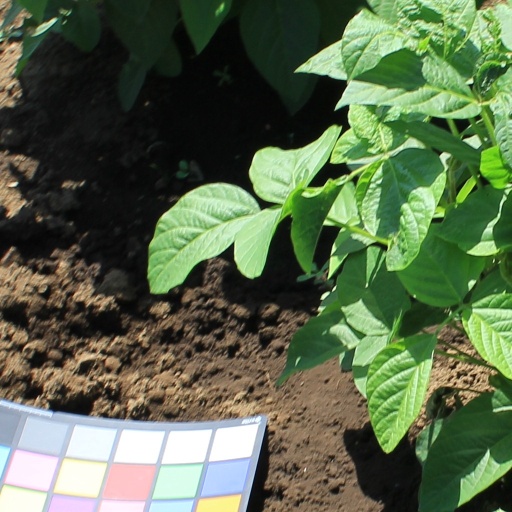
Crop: soybean